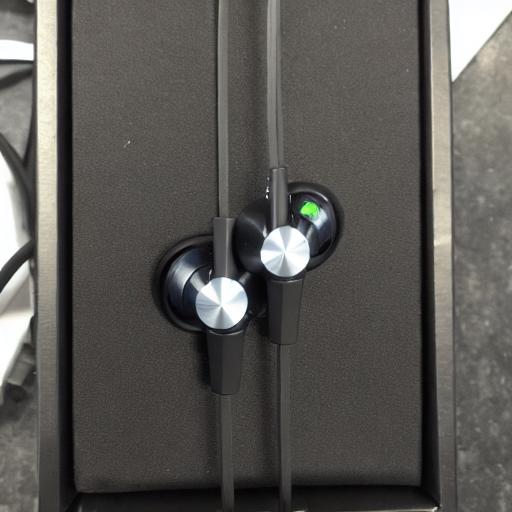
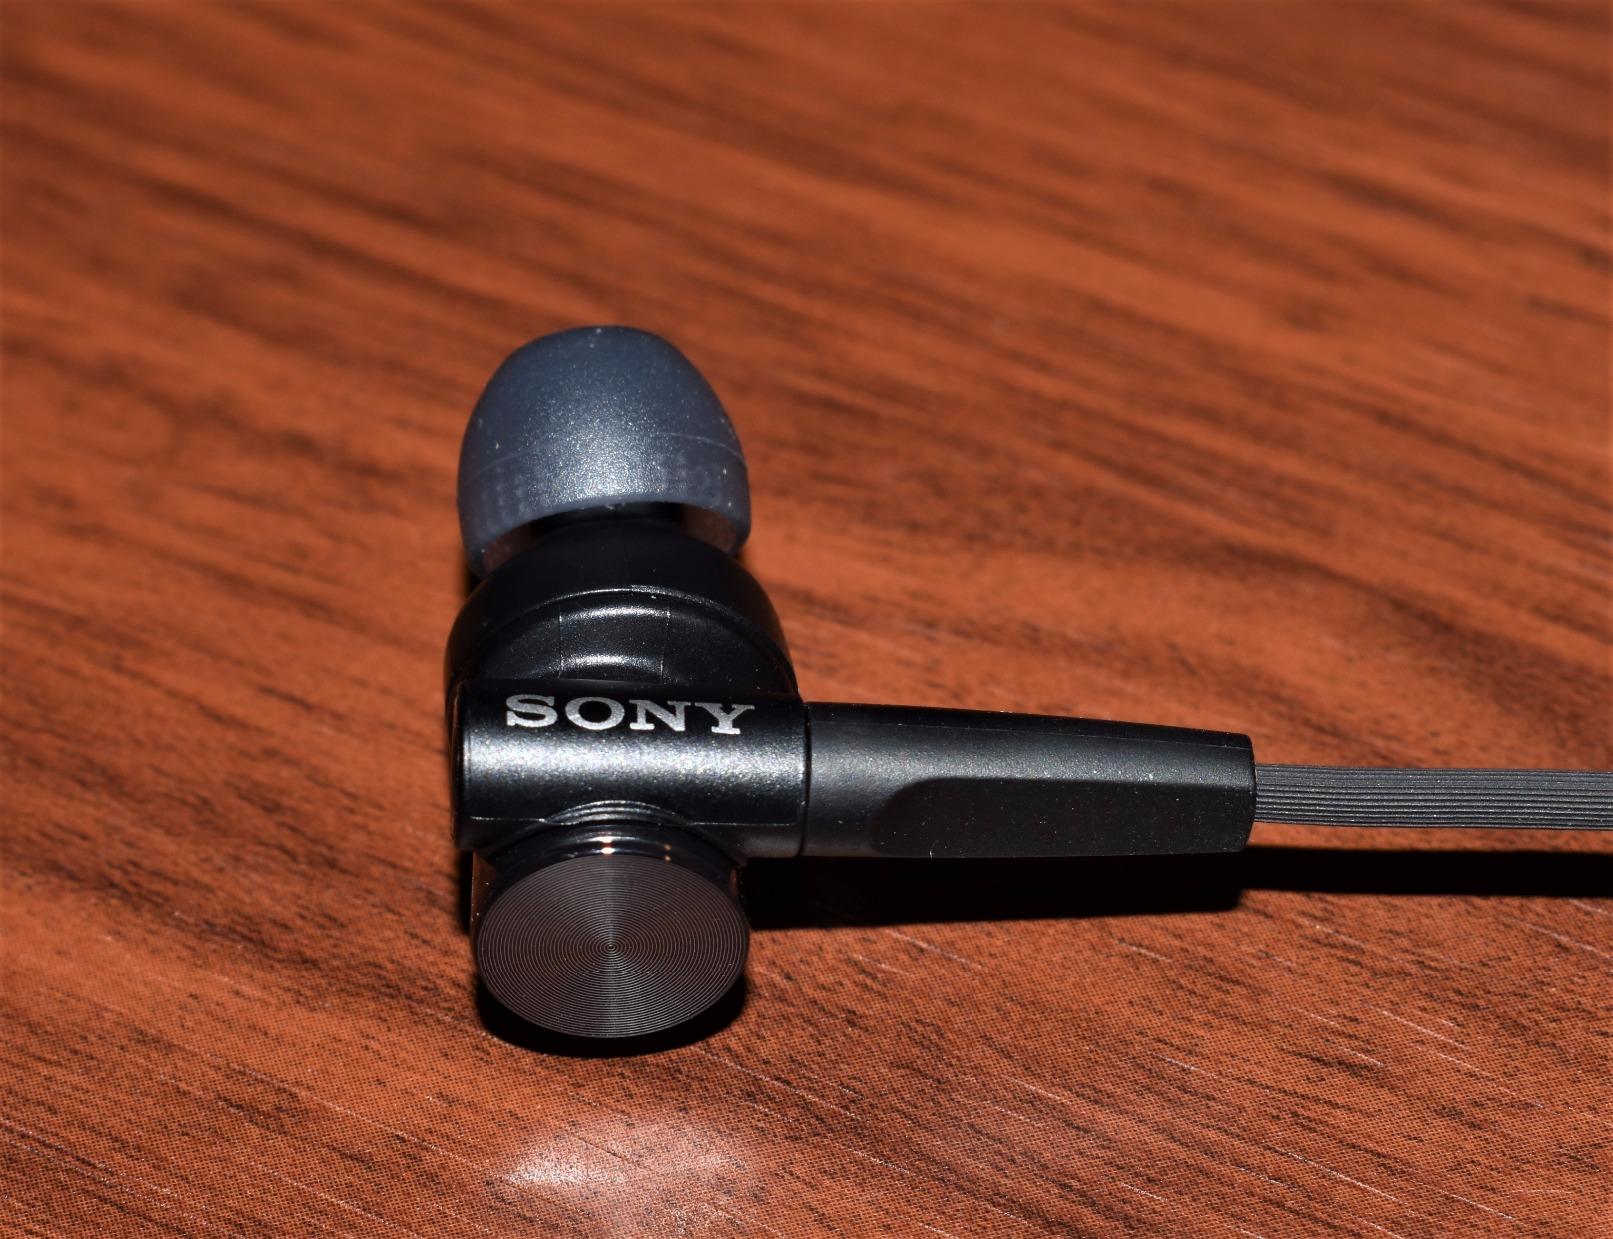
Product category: headphones
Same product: no